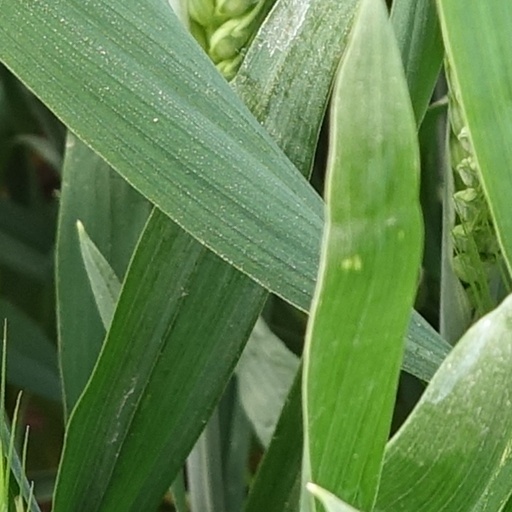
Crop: wheat